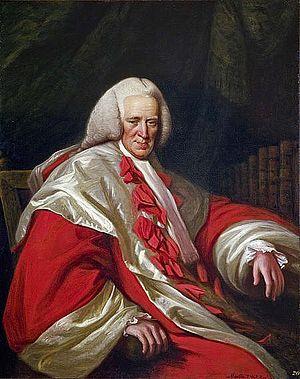
Henry Home, appelé aussi Lord Kames était un philosophe écossais du siècle des Lumières, juge, avocat mais aussi écrivain et agronome. Né à Kames dans le Berwickshire, il devint avocat et l'un des chefs de file des Lumières écossaises. Membre fondateur de la société philosophique d'Édimbourg et de la Select Society aux côtés de David Hume ou Adam Smith. Il acquit le titre de Lord en 1752. Ses essais lancent une réflexion sur le concept de propriété.